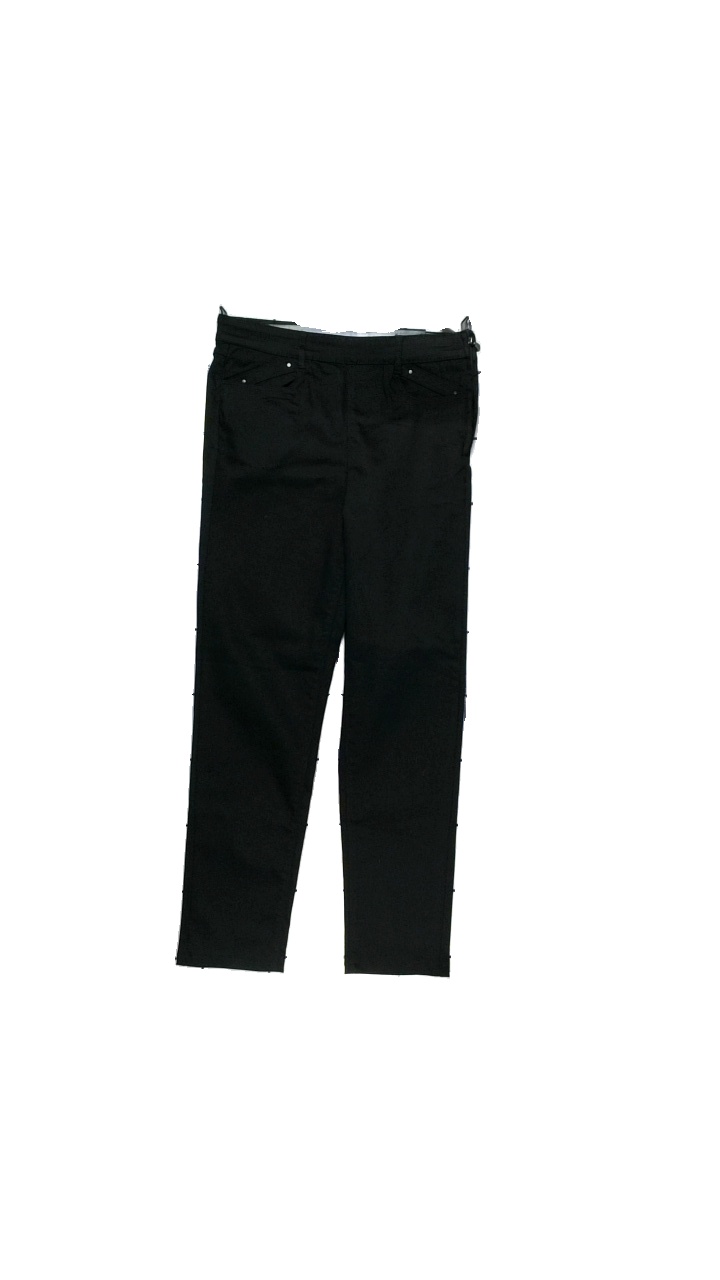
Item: Trousers (Ladies)
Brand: Sanna
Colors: Black
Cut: Regular
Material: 66%Bomull,31%Polyester,3%Spandex
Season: All
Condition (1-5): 4
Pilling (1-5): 4
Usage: Reuse
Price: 50-100